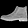
Label: Ankle boot